Leroy Cudjoe

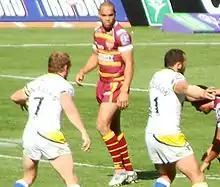
Cudjoe playing for Huddersfield

Cudjoe was awarded a full-time contract with the Giants at the end of the 2006 season. His 2007 season was partly disrupted due to a broken hand sustained in May, and he did not make a first team appearance although won the Huddersfield Reserves Player of the Year award at the end of the season.